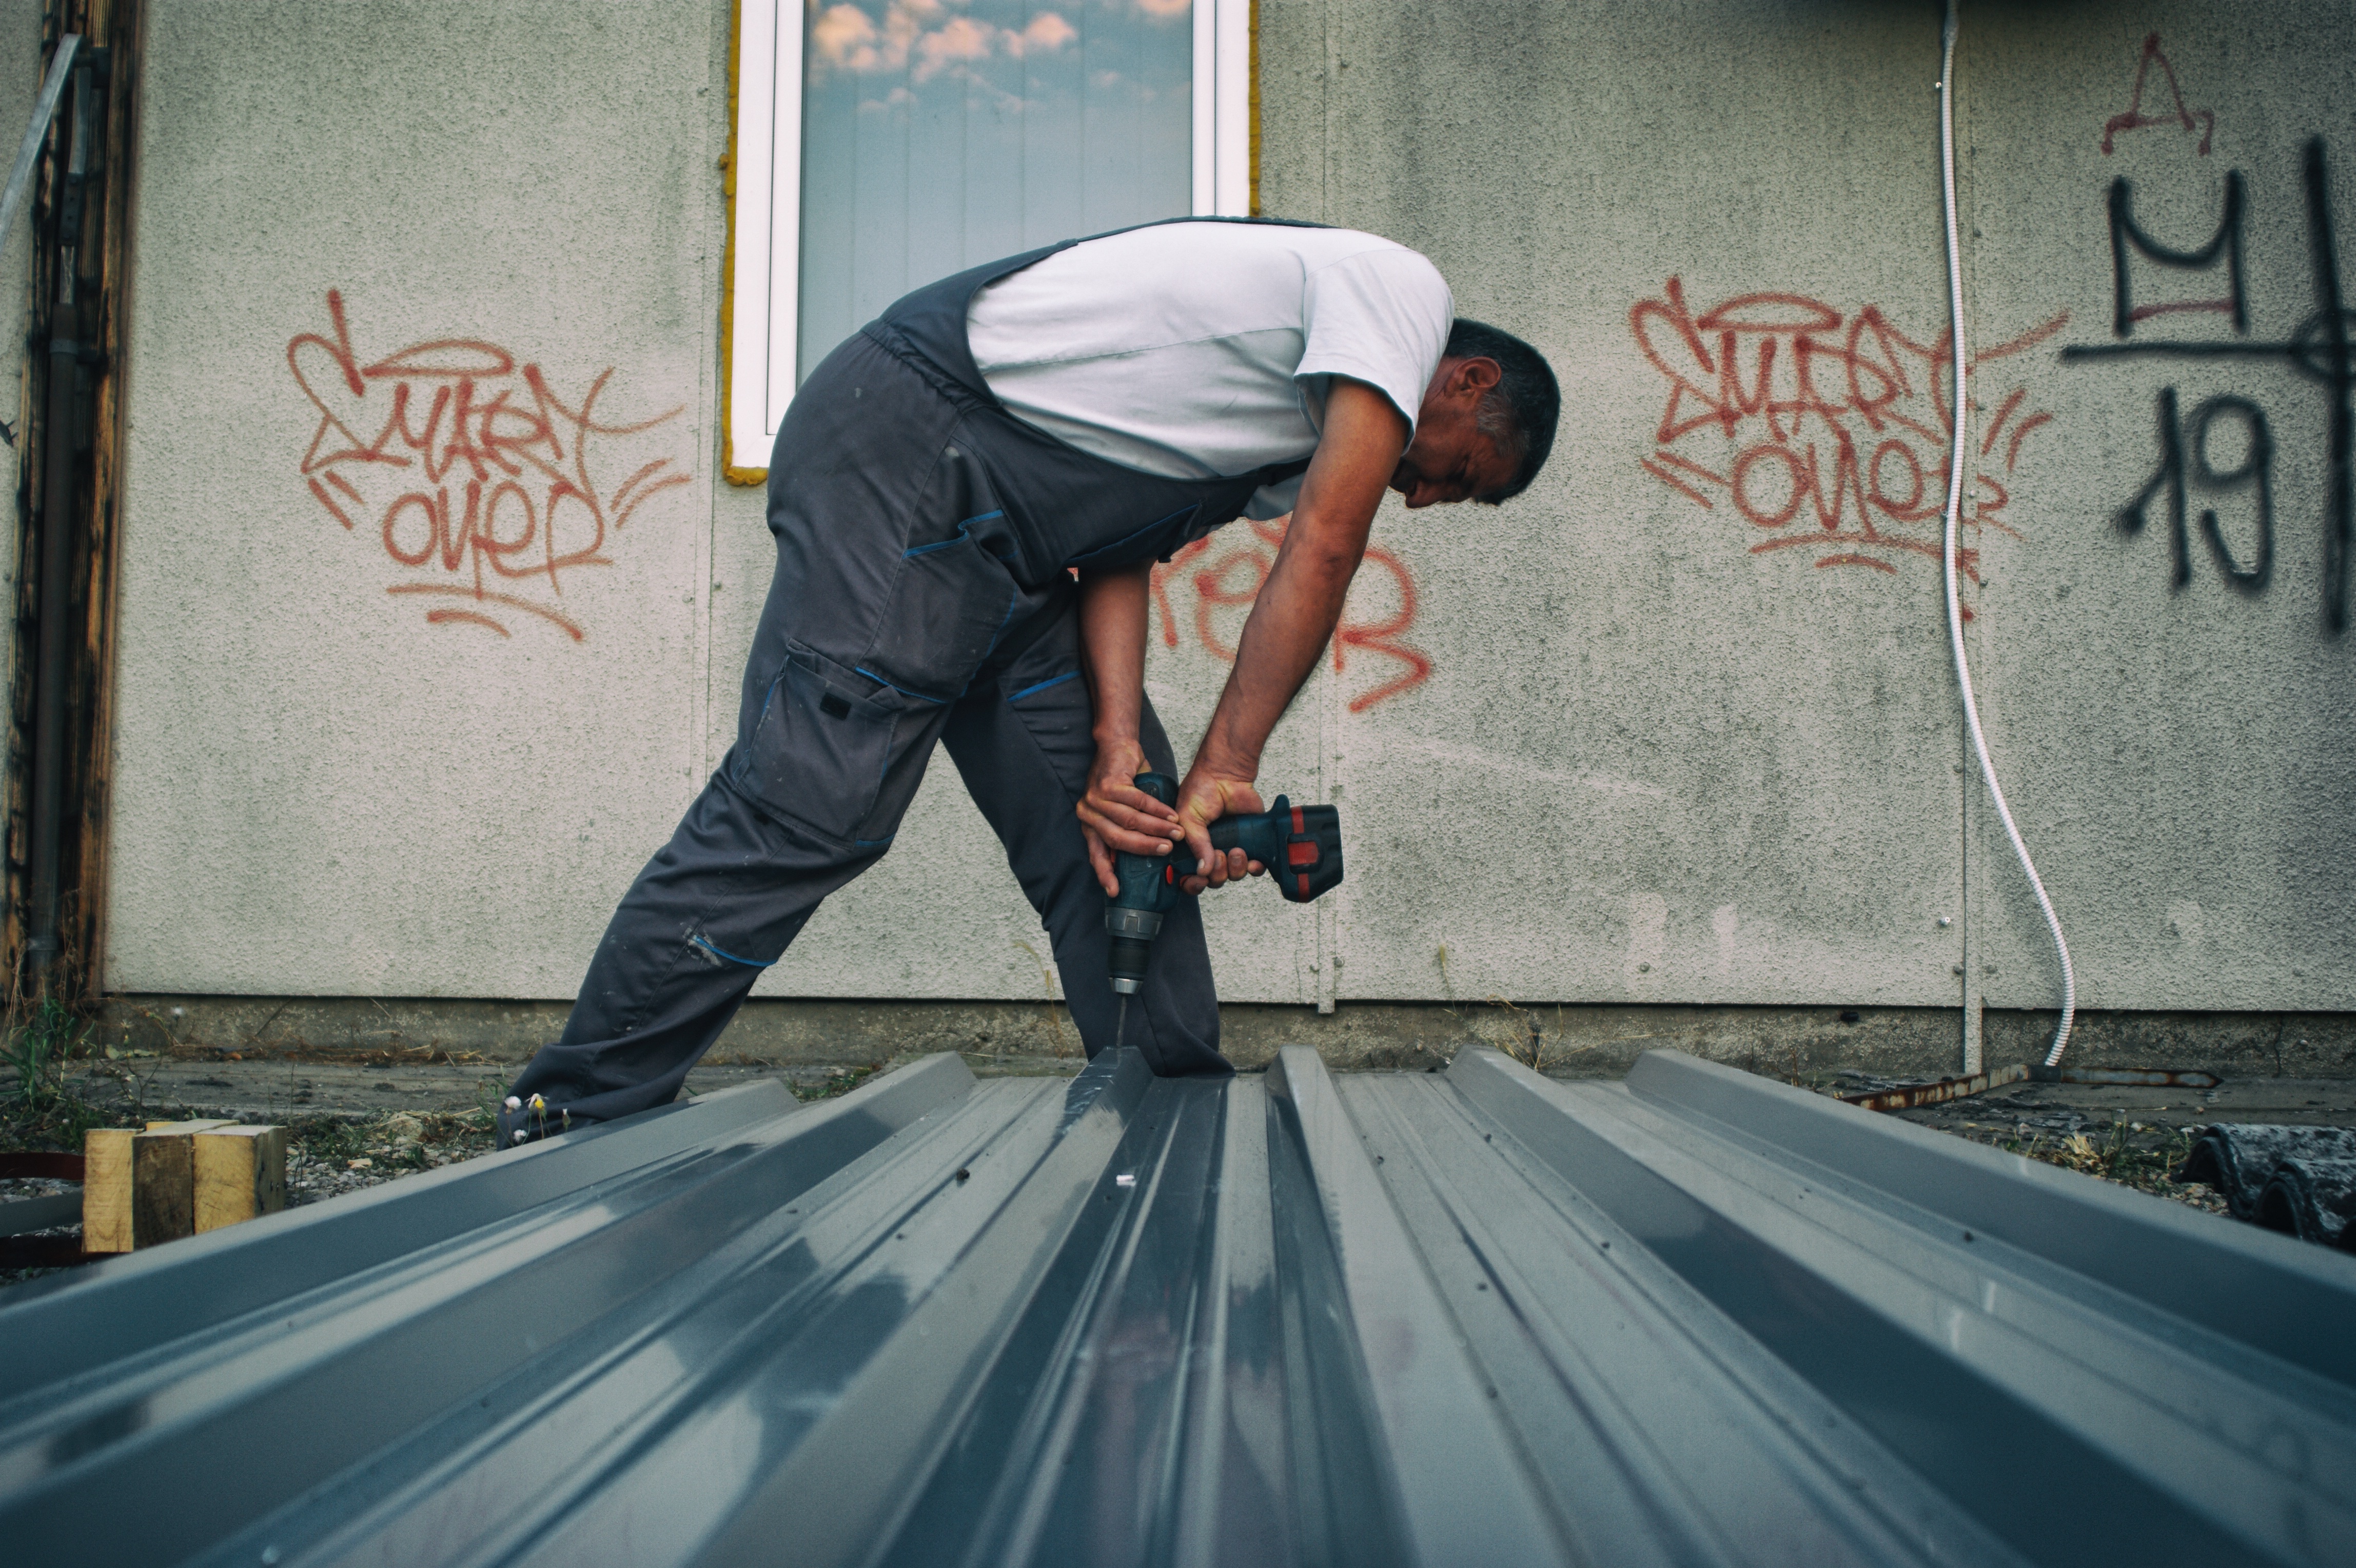
road, street, art, infrastructure